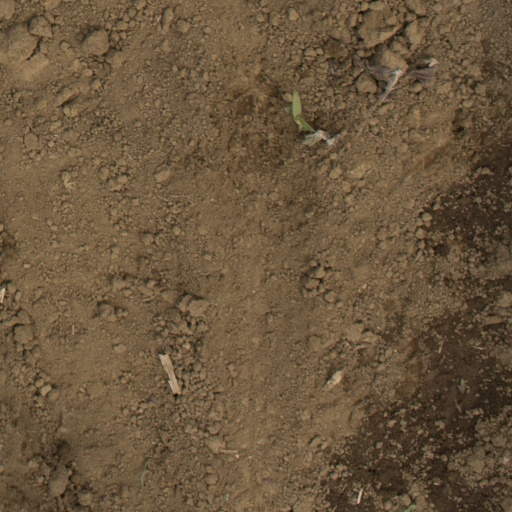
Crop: Jerusalem artichoke